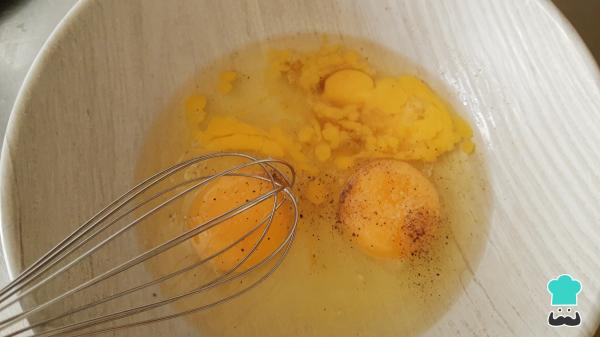
En un recipiente rompe los huevos, agrega una pizca de sal y una pizca de pimienta y bate muy bien. Si lo deseas, puedes batir con una batidora eléctrica para que se esponjen un poco más y la torta de huevo quede más gordita.